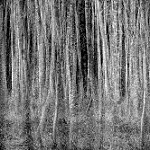
Label: forest